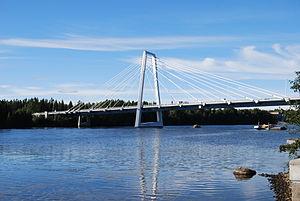
Cette liste de ponts de Suède a pour vocation de présenter une liste de ponts remarquables de Suède, tant par leurs caractéristiques dimensionnelles, que par leur intérêt architectural ou historique.